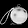
Label: Bag